Kosuke Kimura

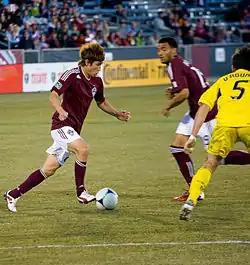
Kimura with Colorado Rapids in 2012

Kimura's career in organized soccer began with the youth team of Kawasaki Frontale. By the age of 15, he played for the Kawasaki Frontale reserve team. A foot injury aged 17 hampered his opportunity to sign a professional contract with the club. Despite this, he would eventually earn an athletic scholarship to play college soccer at Western Illinois University after moving to the United States, where he took an intensive English-language course and the SAT, on which he achieved a near-perfect score on its mathematics section. A four-year letterman with the Leathernecks from 2003 to 2006, he also played with the Thunder Bay Chill of the USL Premier Development League.